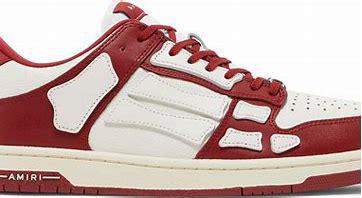
Brand: Amiri
Model: Skel Top